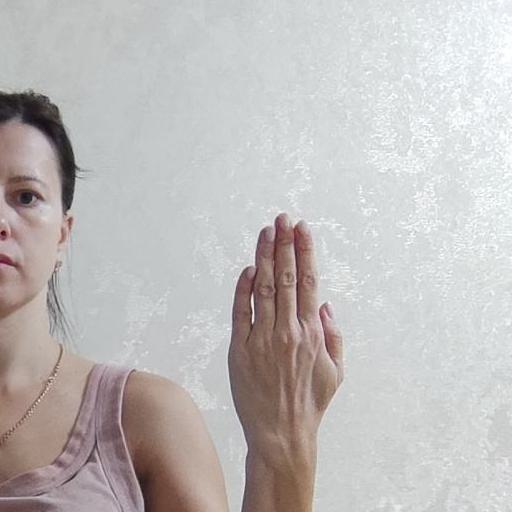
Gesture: stop_inverted